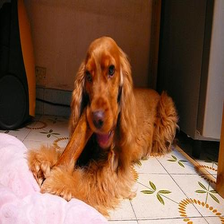
Species: dog
Breed: english cocker spaniel